Herbert Best

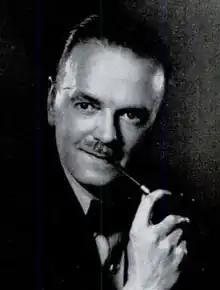
Best 1944

Oswald Herbert Best (March 25, 1894 – July 1980) was a British-American author of children's literature and science fiction.